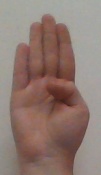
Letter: kaaf